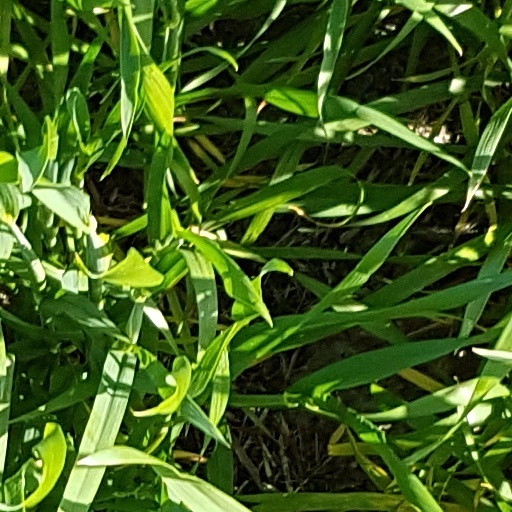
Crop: wheat